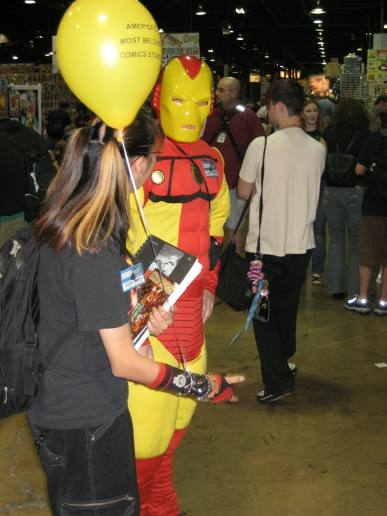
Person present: No